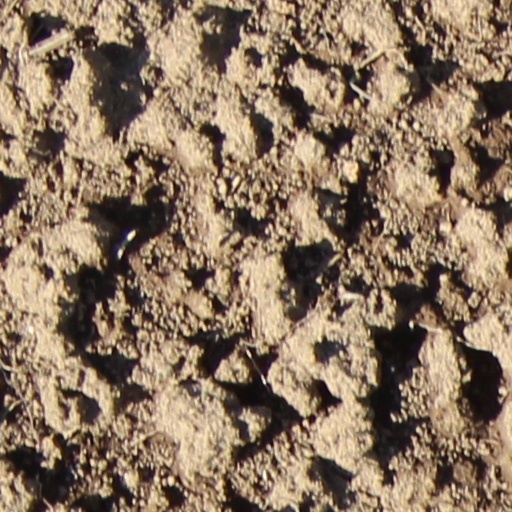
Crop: wheat